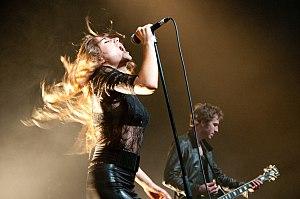
Izia à Avignon en octobre 2010
Izïa Higelin ou simplement Izïa, née le 24 septembre 1990 à Paris, est une auteure-compositrice-interprète, musicienne et actrice française.
La chronologie du rock, présente les principaux événements de ce genre musical et des différents courants qui en sont issus.
Cet article contient une chronologie des principaux événements reliés à l'univers du rock en France.